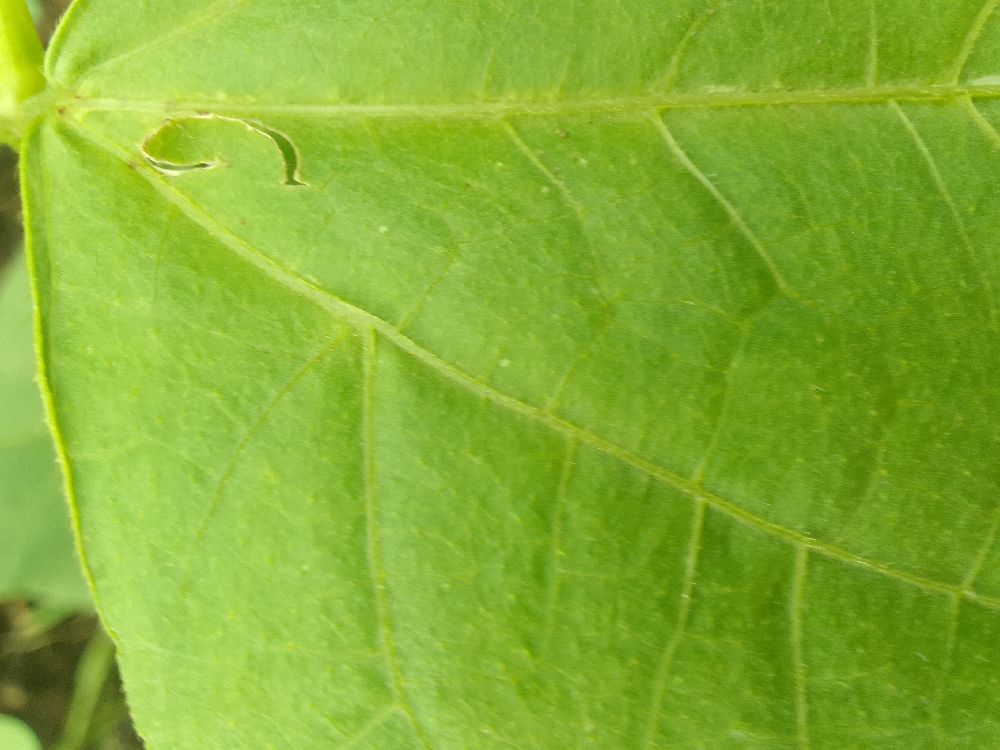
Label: healthy